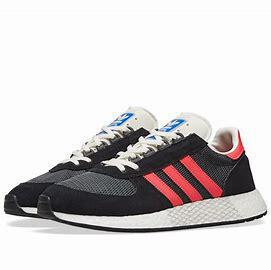
Brand: Adidas
Model: Marathon Tech